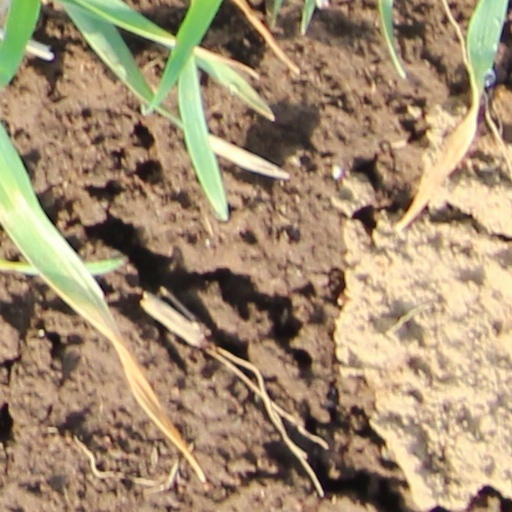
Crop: wheat